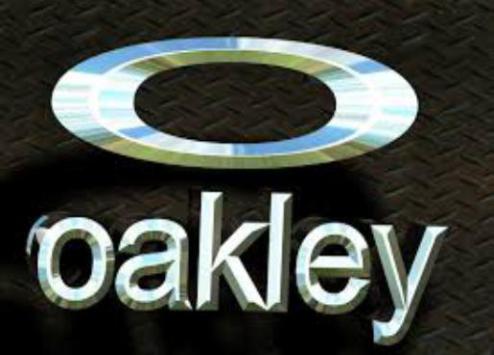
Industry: Sports